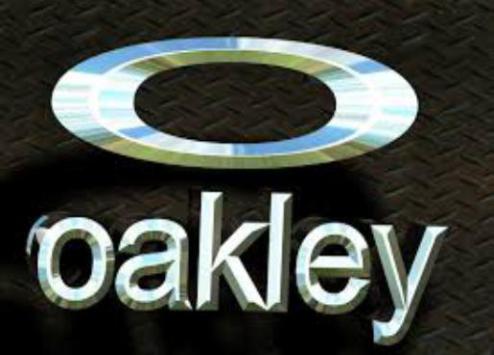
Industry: Sports